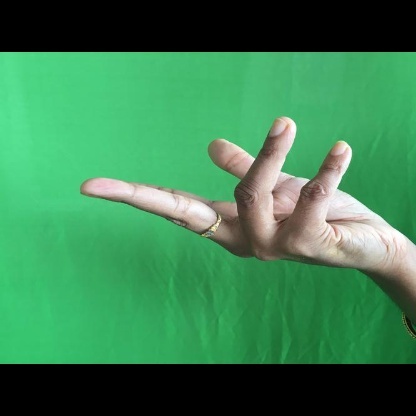
Mudra: Alapadmam